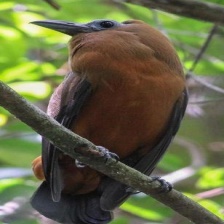
Species: CAPUCHINBIRD
Scientific name: PERISSOCEPHALUS TRICOLOR